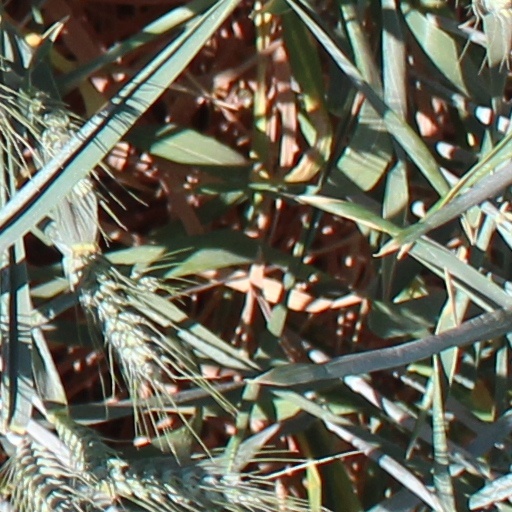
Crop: wheat